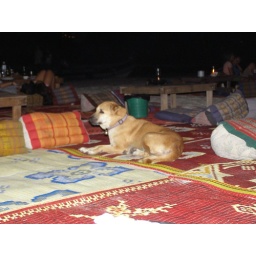
A dog sitting infront our table waiting for left over food.